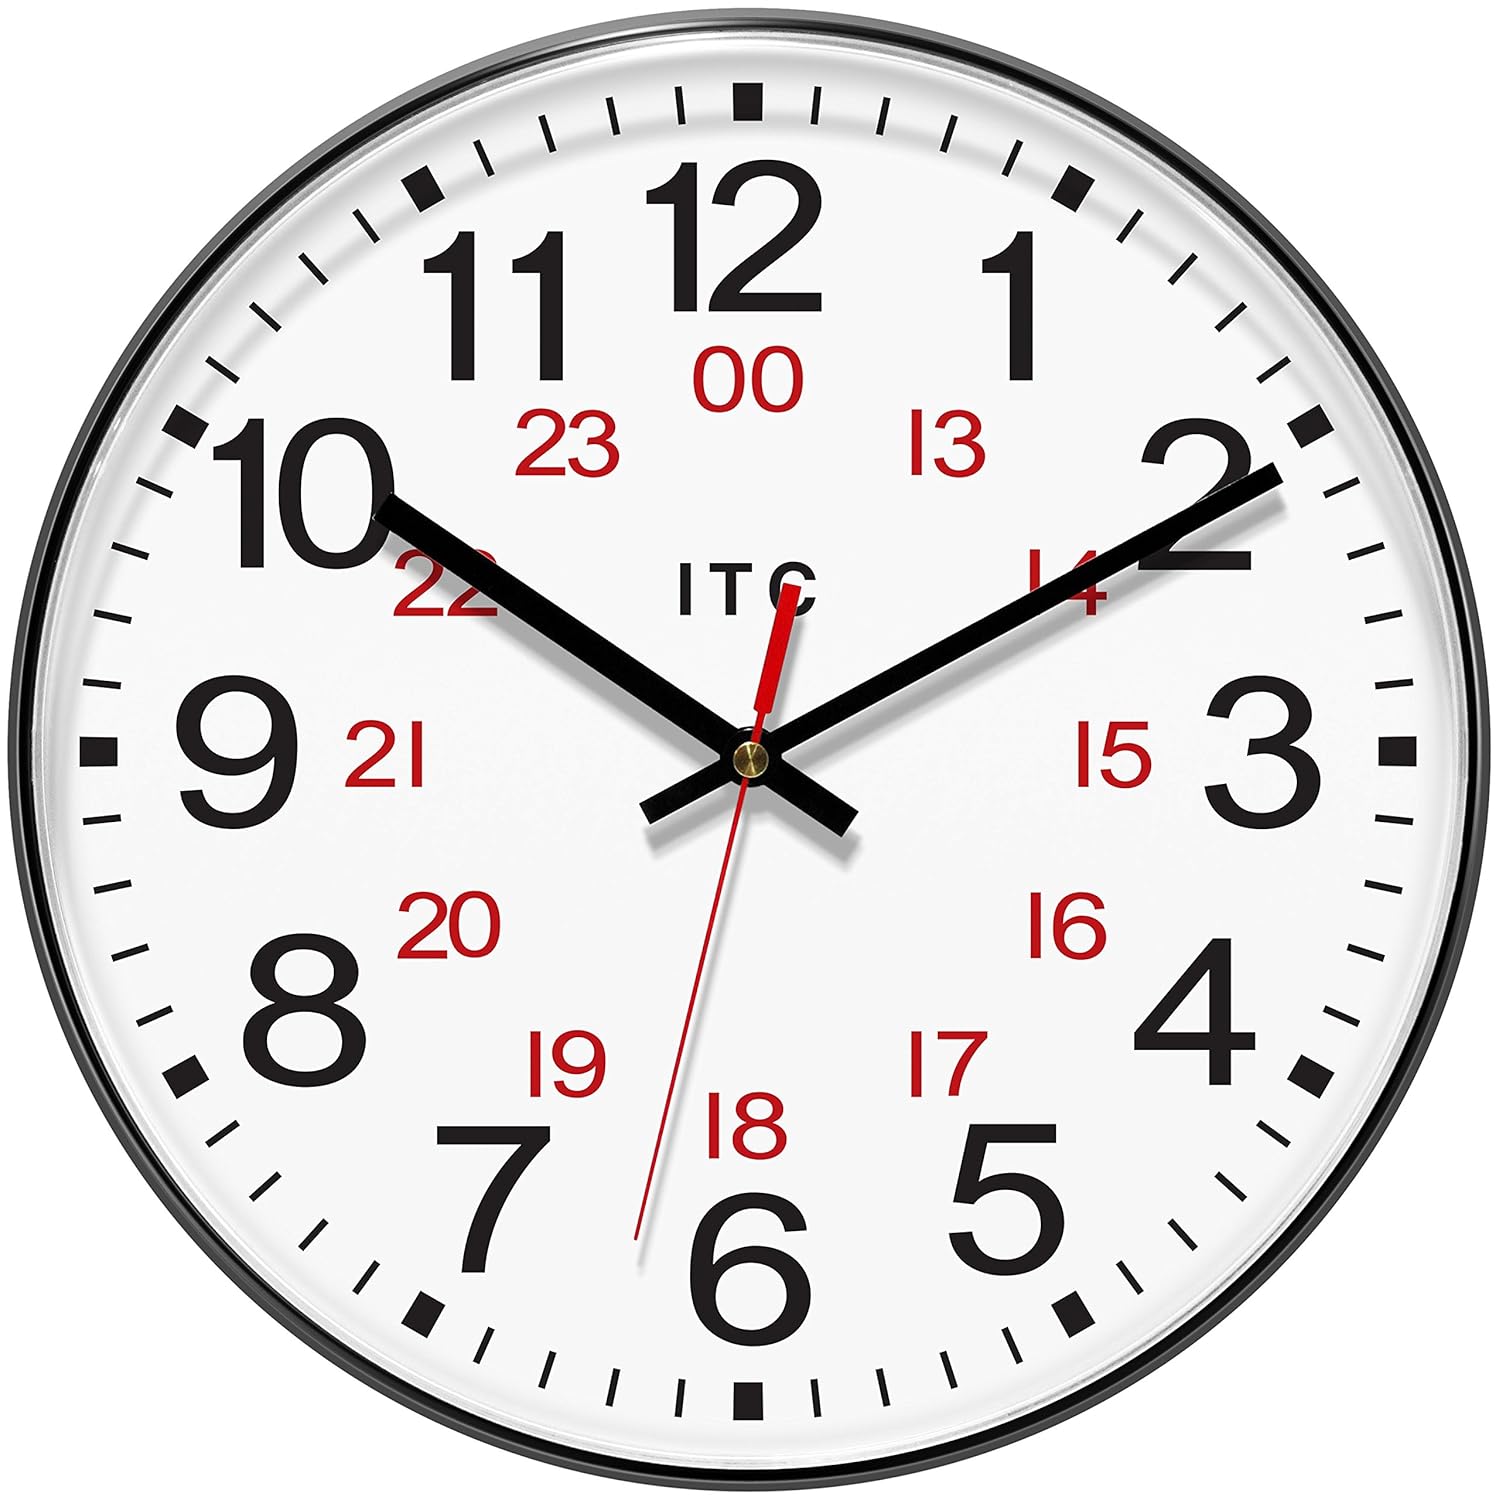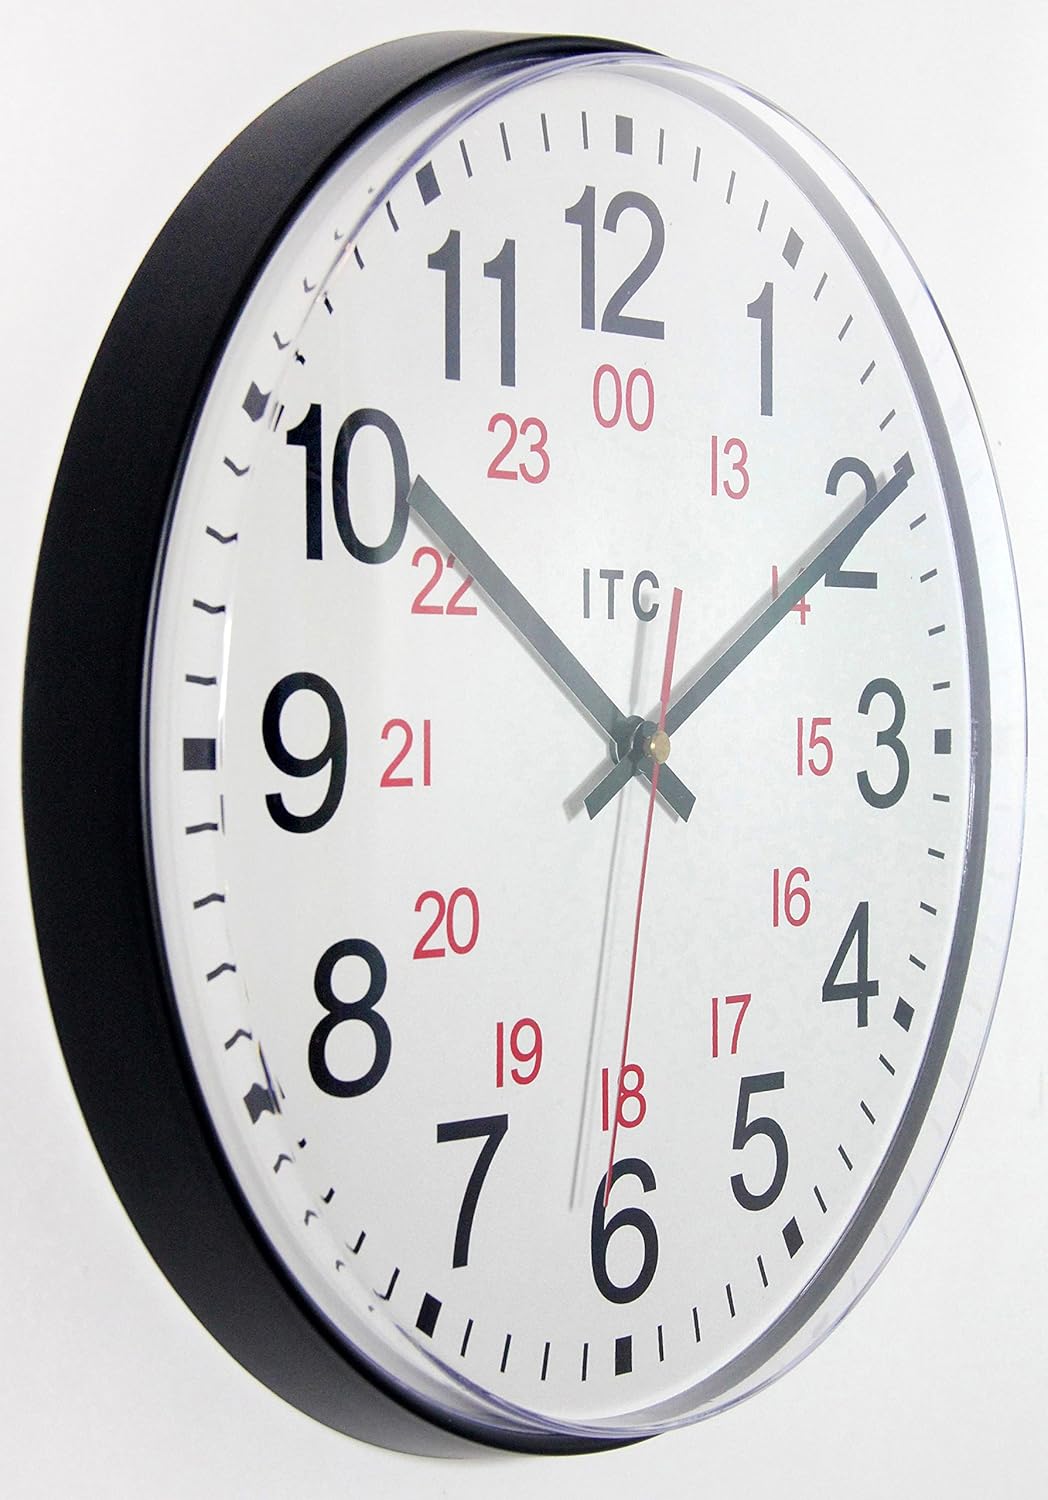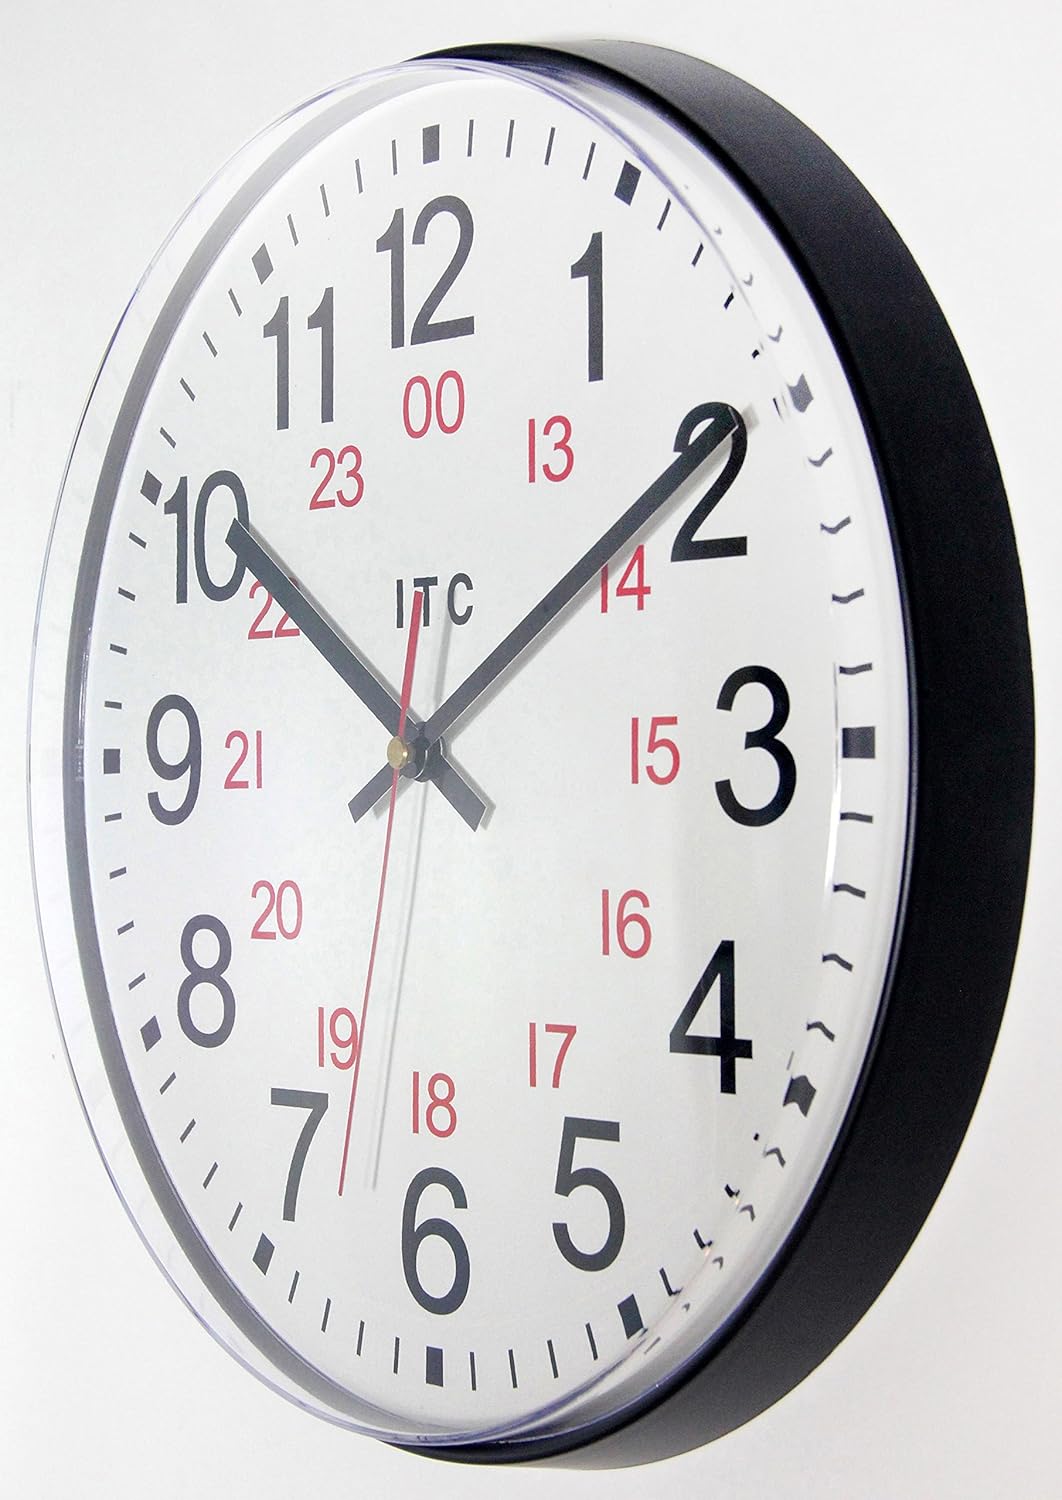
INFINITY/ITC 90/1224-1 Combination 12/24 Hour Clock, 12" Diameter
Category: Industrial & Scientific
Reliable INFINITY/ITC Combination 12-/24-Hour Clock provides accurate time in office or shop. Reliable quartz movement. High-impact plastic case with bold, easy-to-read dials. Operate on one AA battery (not included).
Features: Infinity/Itc. 12" 12/24 Hour Clock-Black | Overall Diameter: 12". Plastic Case: . Operates On One Aa Battery, Not Included | Infinity/Itc